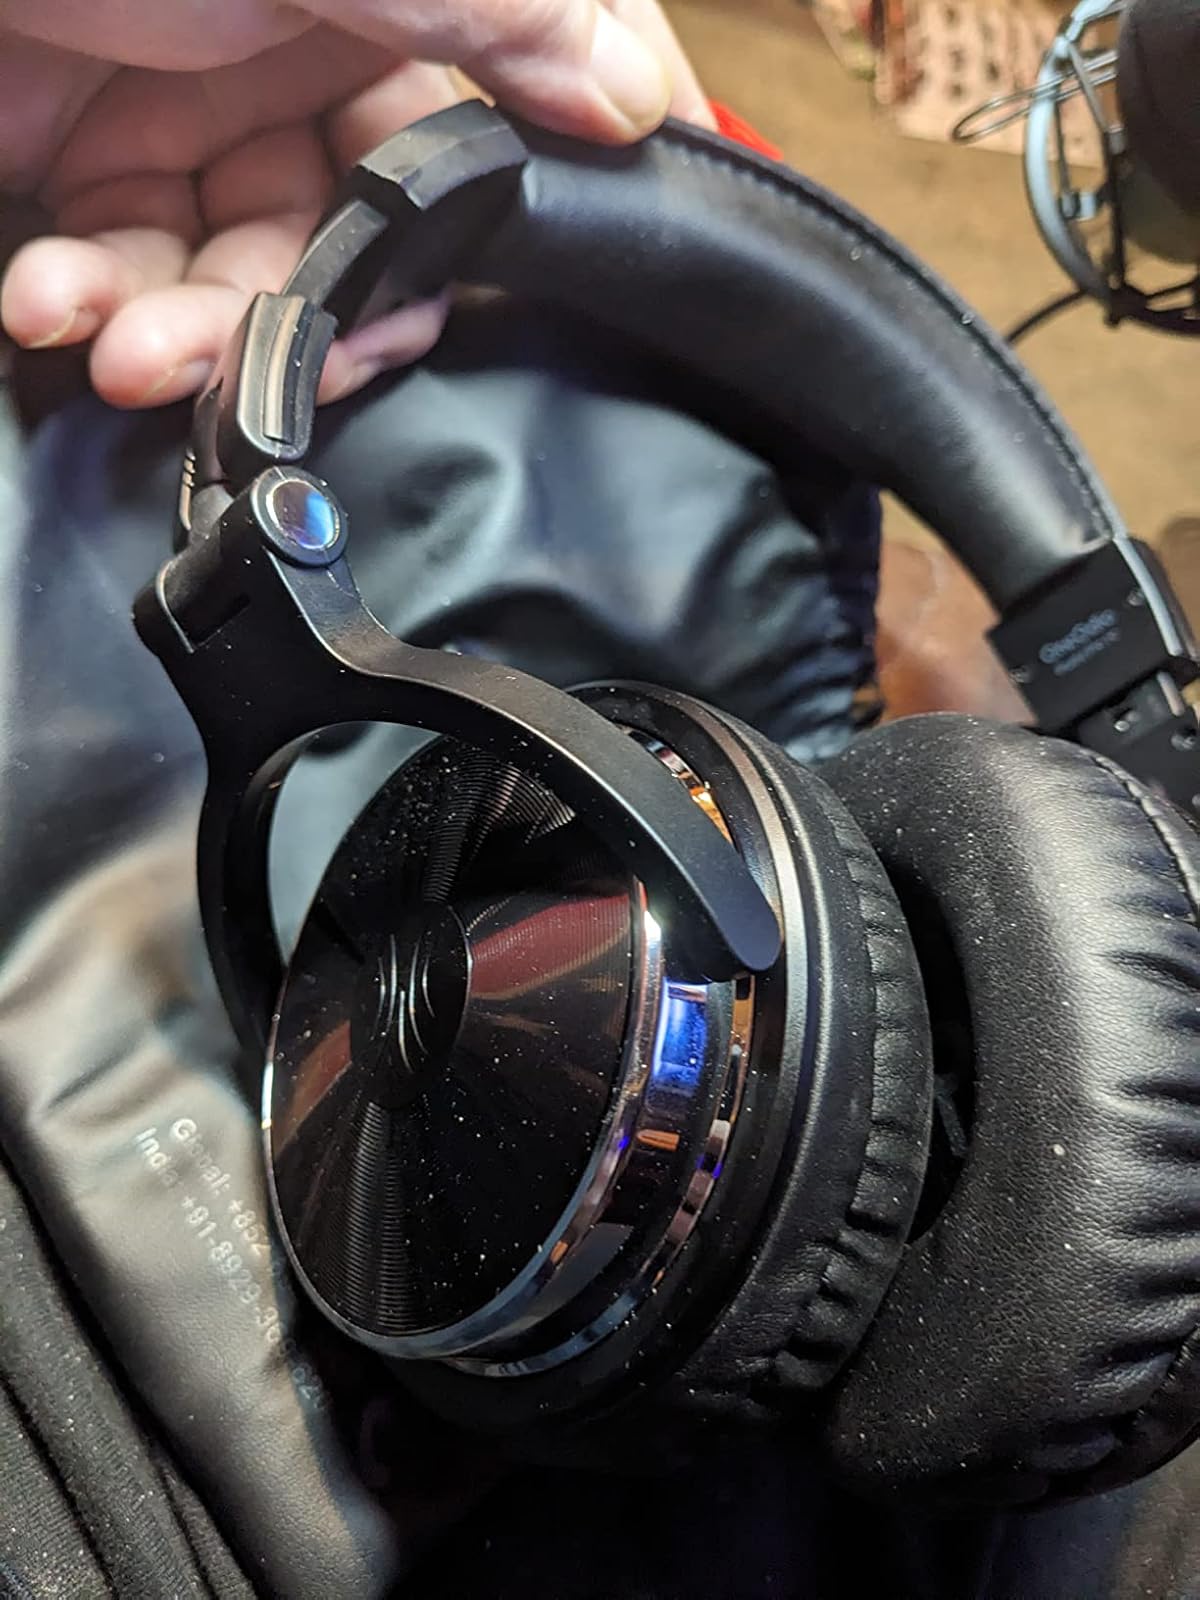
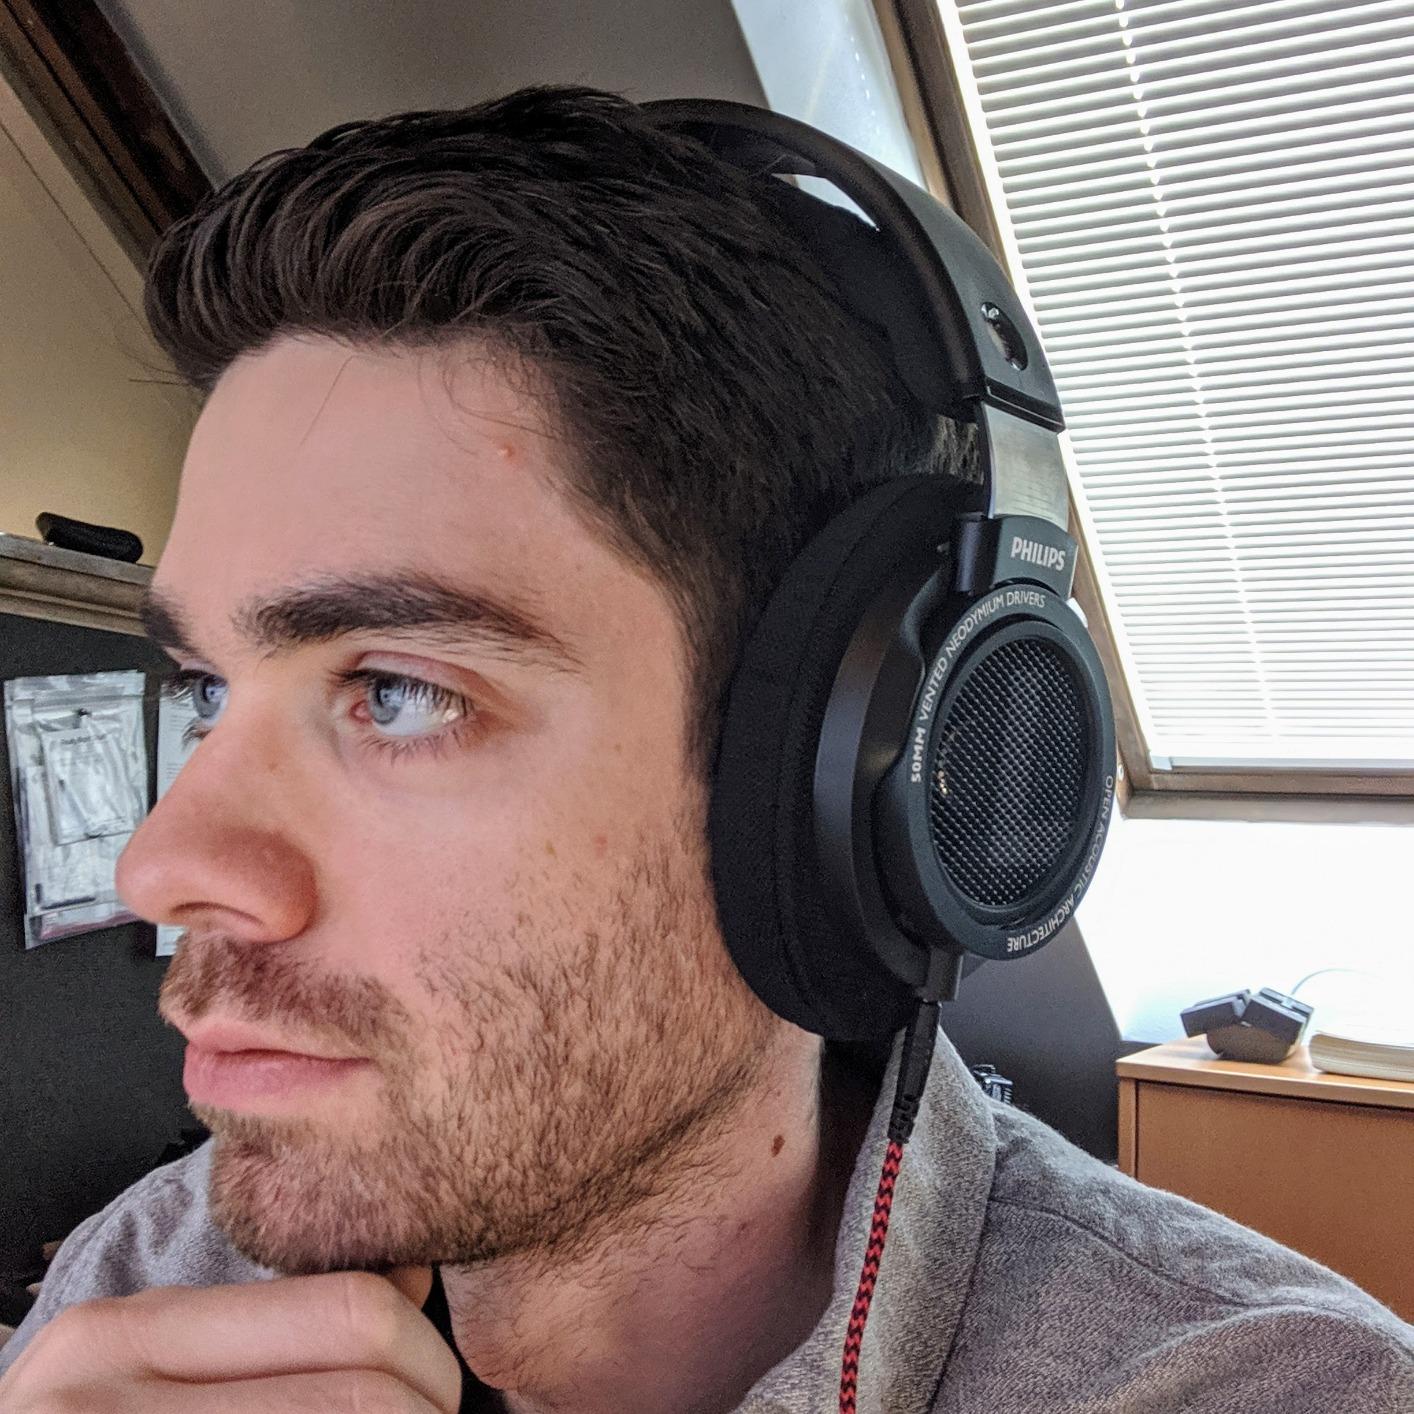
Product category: headphones
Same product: no